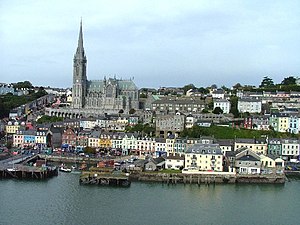
Cobh
Cobh er en irsk by i County Cork i provinsen Munster, i den sydlige del af Republikken Irland med en befolkning på 12.347.